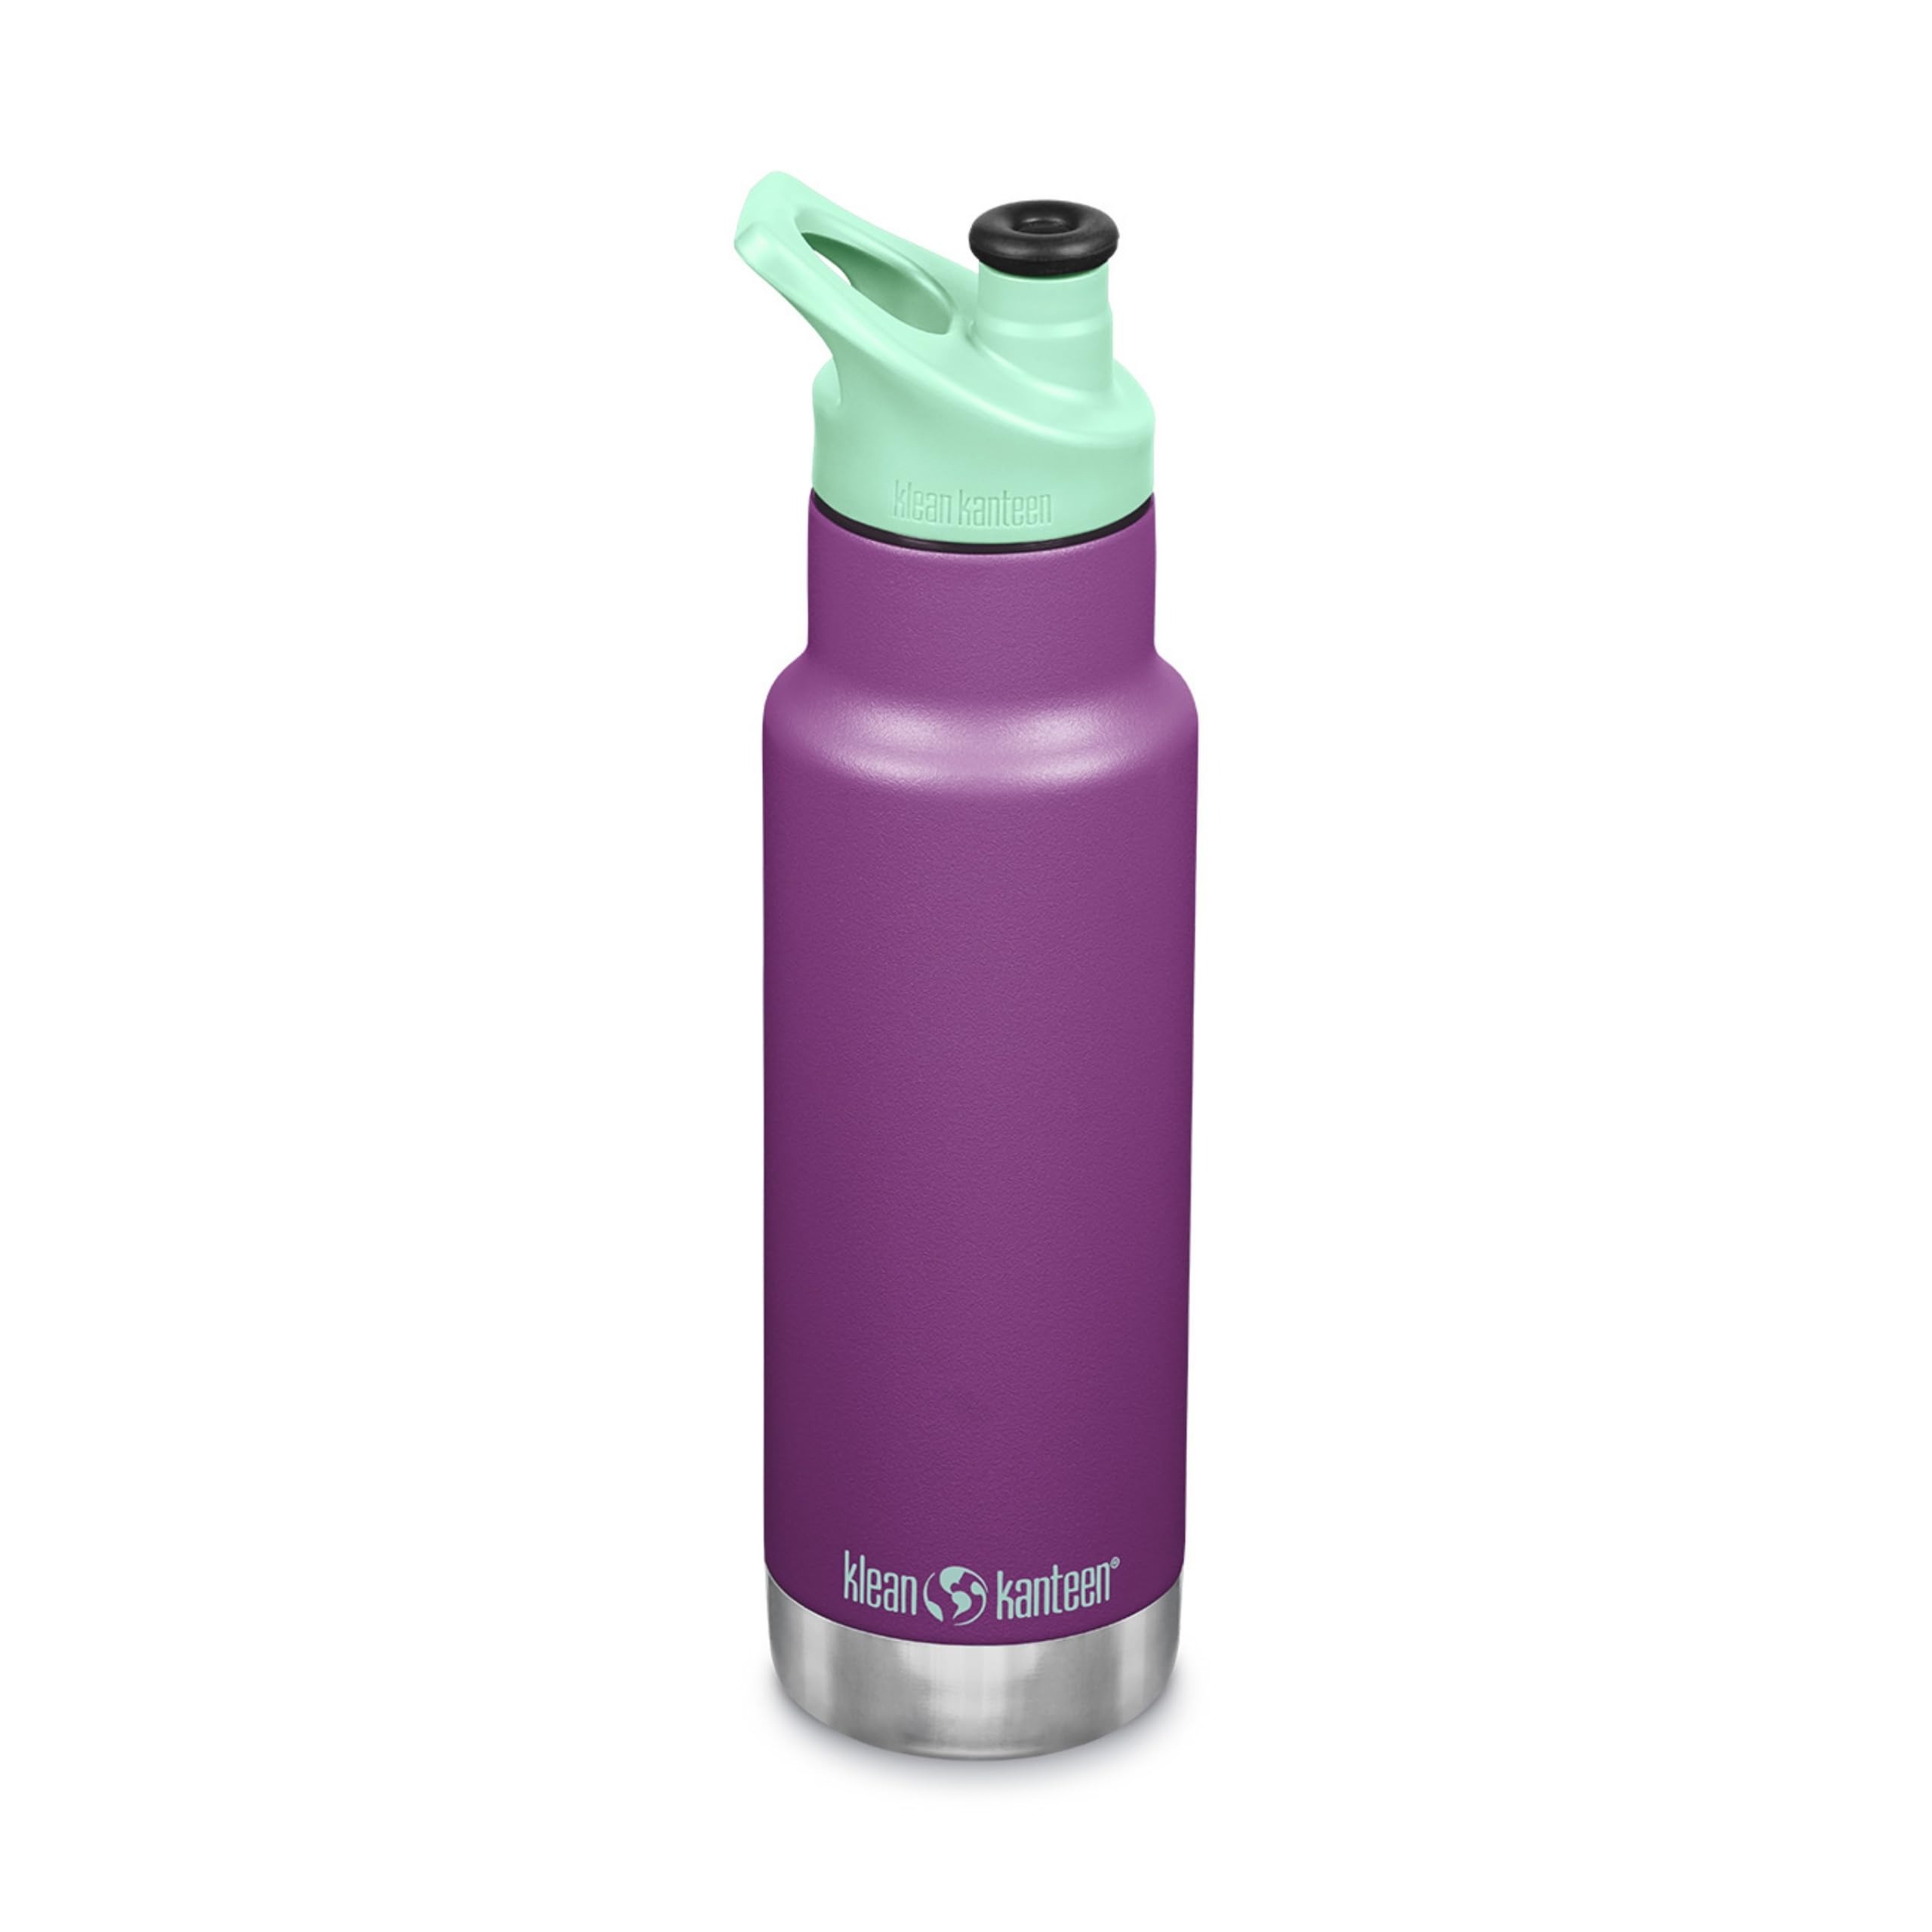
Item Name: KLEAN KANTEEN Hawaiian Ocean Classic Kids Sippy Bottle 12oz, 1 EA
Bullet Point 1: Kid-Friendly Design: This sippy bottle features a dust cover and a handy swivel loop, perfect for attaching to your child's stroller or bag
Bullet Point 2: Durable & Safe: Constructed with a chip-resistant Klean Coat finish, our water bottle for kids is ready for rough play; it's also BPA-free and lead-free
Bullet Point 3: Versatile & Long-lasting: Thanks to interchangeable caps this kid's water bottle can change from to a sippy to a sports bottle for school
Bullet Point 4: Easy Clean: The sippy bottle's opening is large enough to fit ice cubes, making filling and cleaning a breeze; cap/lid is NOT leakproof and bottle is NOT insulated
Bullet Point 5: Klean Kanteen: We've built our business by prioritizing the well-being of people and the planet by designing sustainable, high-performance products
Product Description: Introducing the ultimate hydration companion for your little one: our Classic Sippy Bottle, designed to support the adventures of childhood. The stainless steel construction ensures that it's sturdy enough to withstand drops and tumbles. NOTE: Cap/lid is NOT leakproof. Bottle is single-wall, NOT insulated. <br><br>Our kid's water bottle is crafted with ease in mind. A wide opening allows for effortless cleaning, making it an easy clean favorite among busy parents. Plus, it's BPA-free and won't retain flavors. The fun patterns and colors are bound to make it your child's new favorite accessory.<br><br>The slim design fits most cup holders, and the chip-resistant Klean Coat finish keeps the bottle looking fresh. Hydration for your child has never been this easy, safe, or stylish.<br><br>We're celebrating 20 years of action! At Klean Kanteen, we’ve been getting after it for 20 years. Every day, we pour our hearts into bold action, big adventures, and using our business as a force for good. Today our company continues to revolutionize reusables by making them more sustainable, durable, and functional than ever before. <br><br>We believe that all businesses should be accountable for their carbon emissions. As a Climate Neutral Certified Brand since 2019, we measure our footprint annually, reduce what we can, and offset the rest by purchasing verified offsets.
Value: 1.0
Unit: Count

Price: 10.95